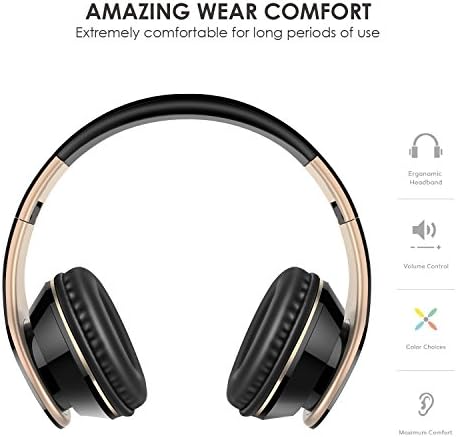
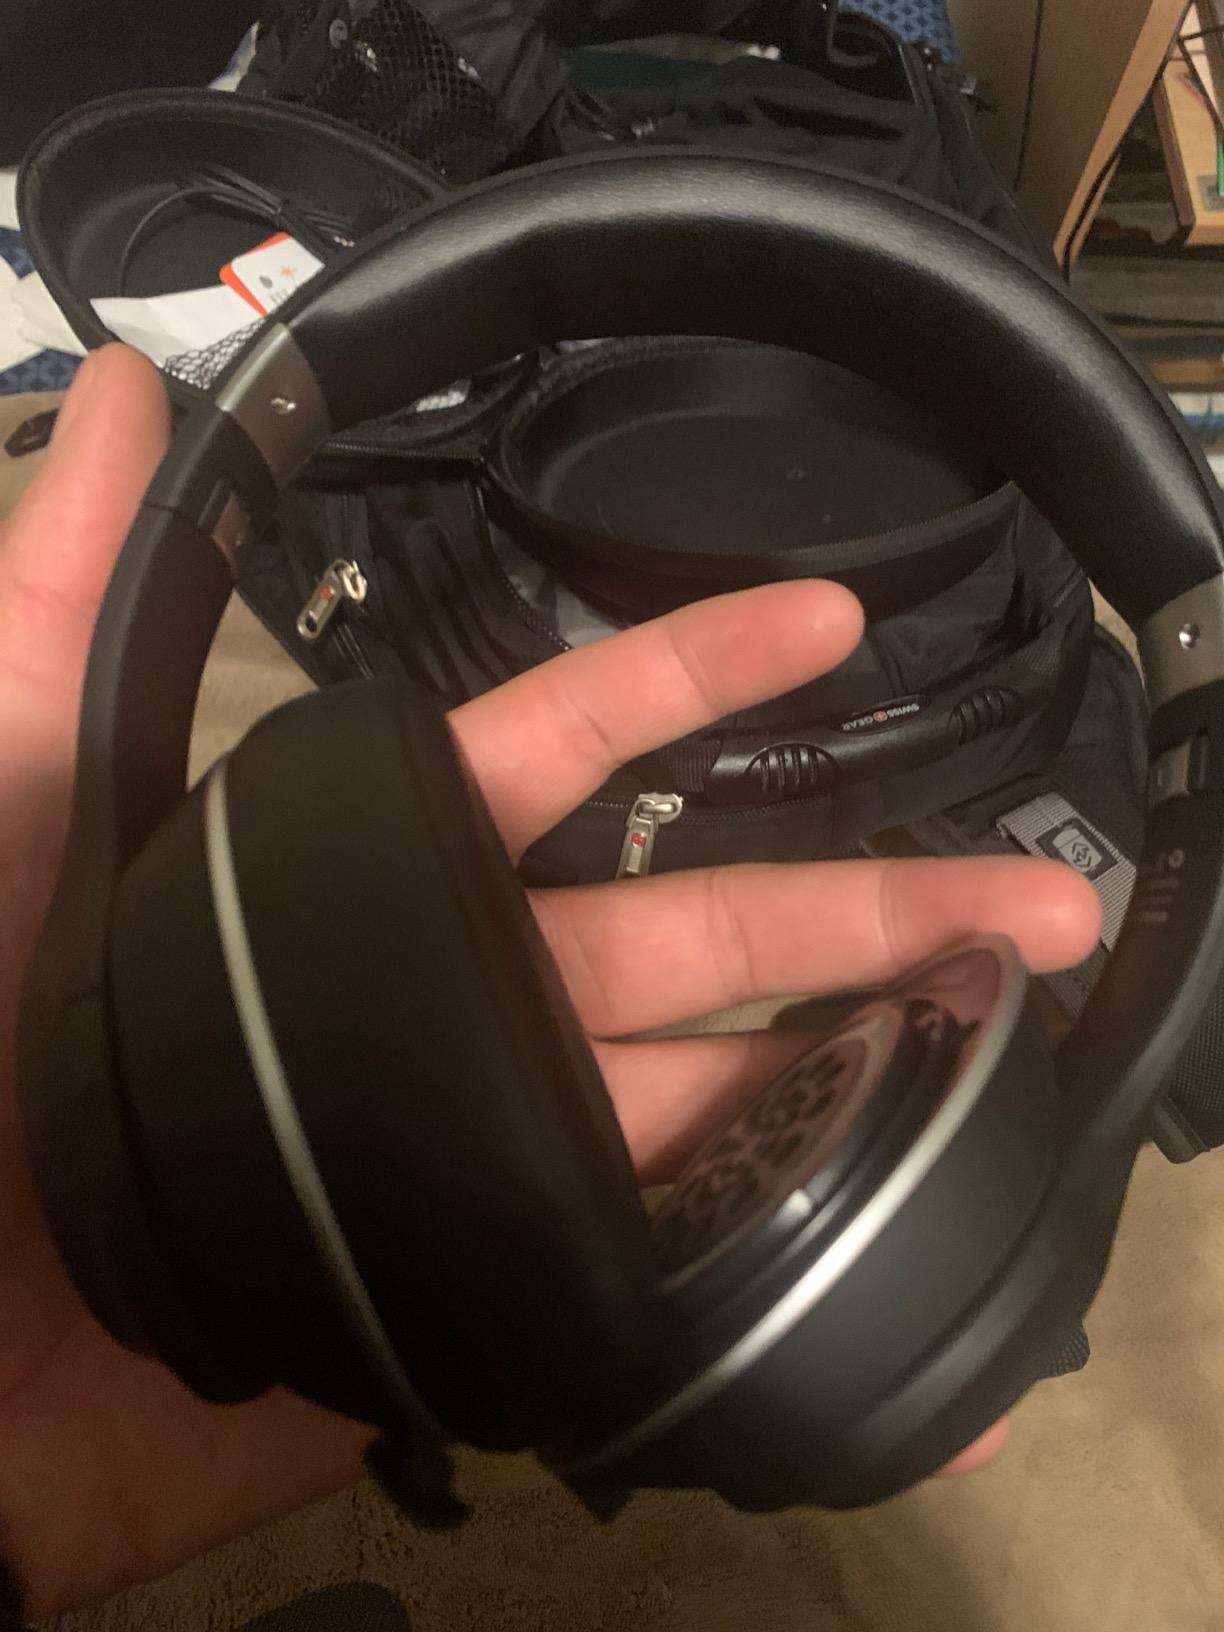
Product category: headphones
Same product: no